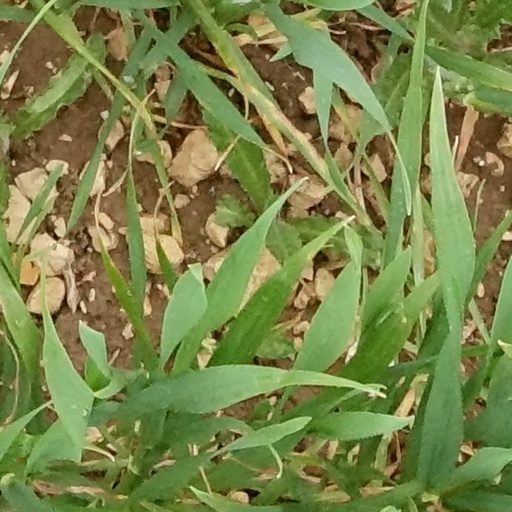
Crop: wheat